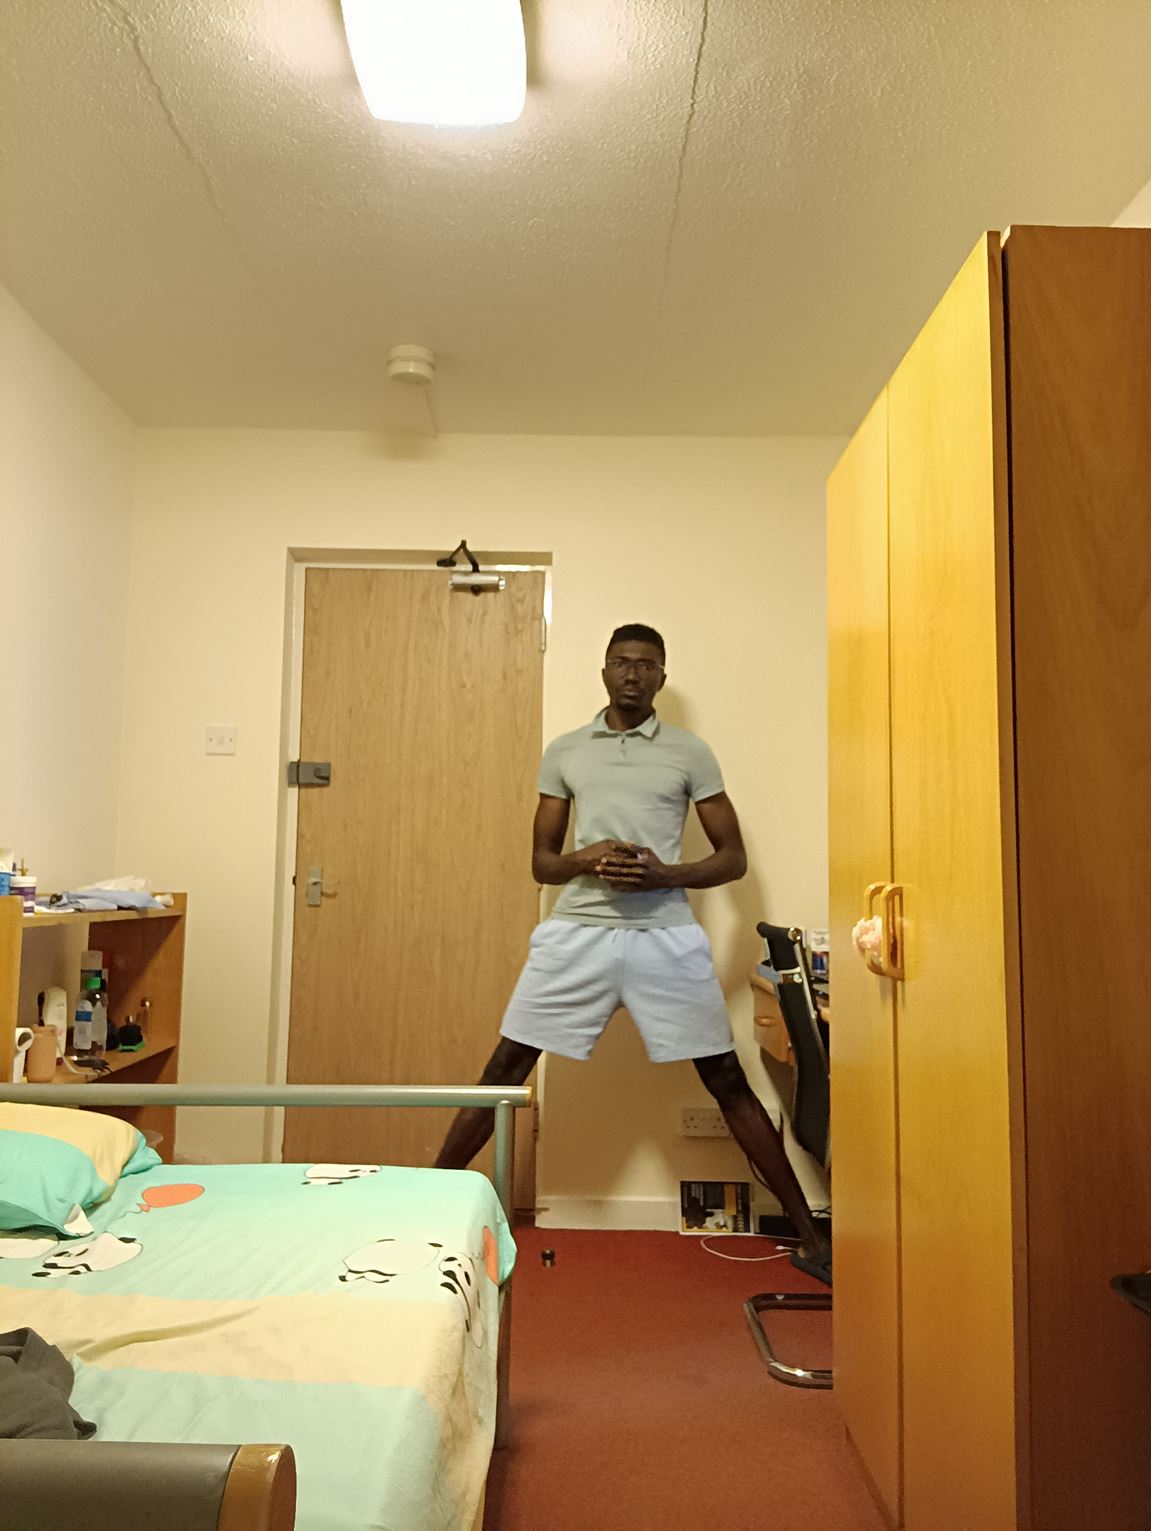
Posture: stand